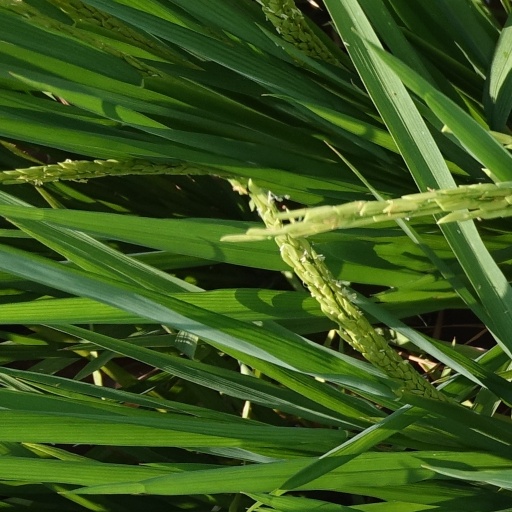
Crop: rice